DJI Air

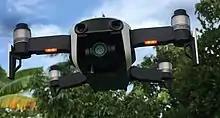
DJI Mavic Air in the air.

The Mavic Air was announced in January 2018 as a more portable development of the DJI Mavic. Like the Mavic, the Mavic Air is a foldable quadcopter, though the arms and propellers fold to be flush with the side of the drone as opposed to the Mavic's over/under configuration. This allows the Mavic Air to be half the size of the Mavic Pro and at is 41% lighter. The Mavic Air is which was equipped with a 1/2.3" CMOS camera with a 24 mm lens on a 3-axis gimbal capable of capturing 4K video at 30 Frames per second (FPS) and 1080p video at 120FPS. The camera has a new panorama mode, which stitches together 25 photos in eight seconds to create a "Sphere Panorama". The Air also has a SmartCapture feature, a three-directional obstacle avoidance system with seven sensors, and a 2375 mAh battery giving it a maximum flight time of 21 minutes. Due to antennas mounted on its landing gear, the drone has a 2.5 mile range. Like the DJI Spark, the Mavic Air also features the "Smart Capture" mode, in which the drone can be controlled by hand gestures.